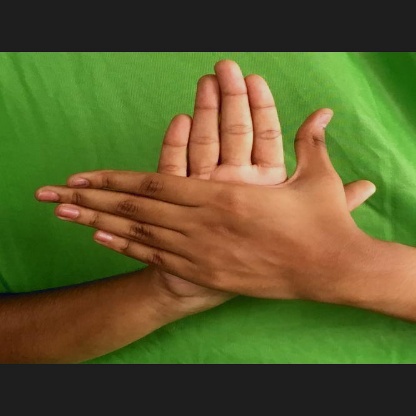
Mudra: Chakra